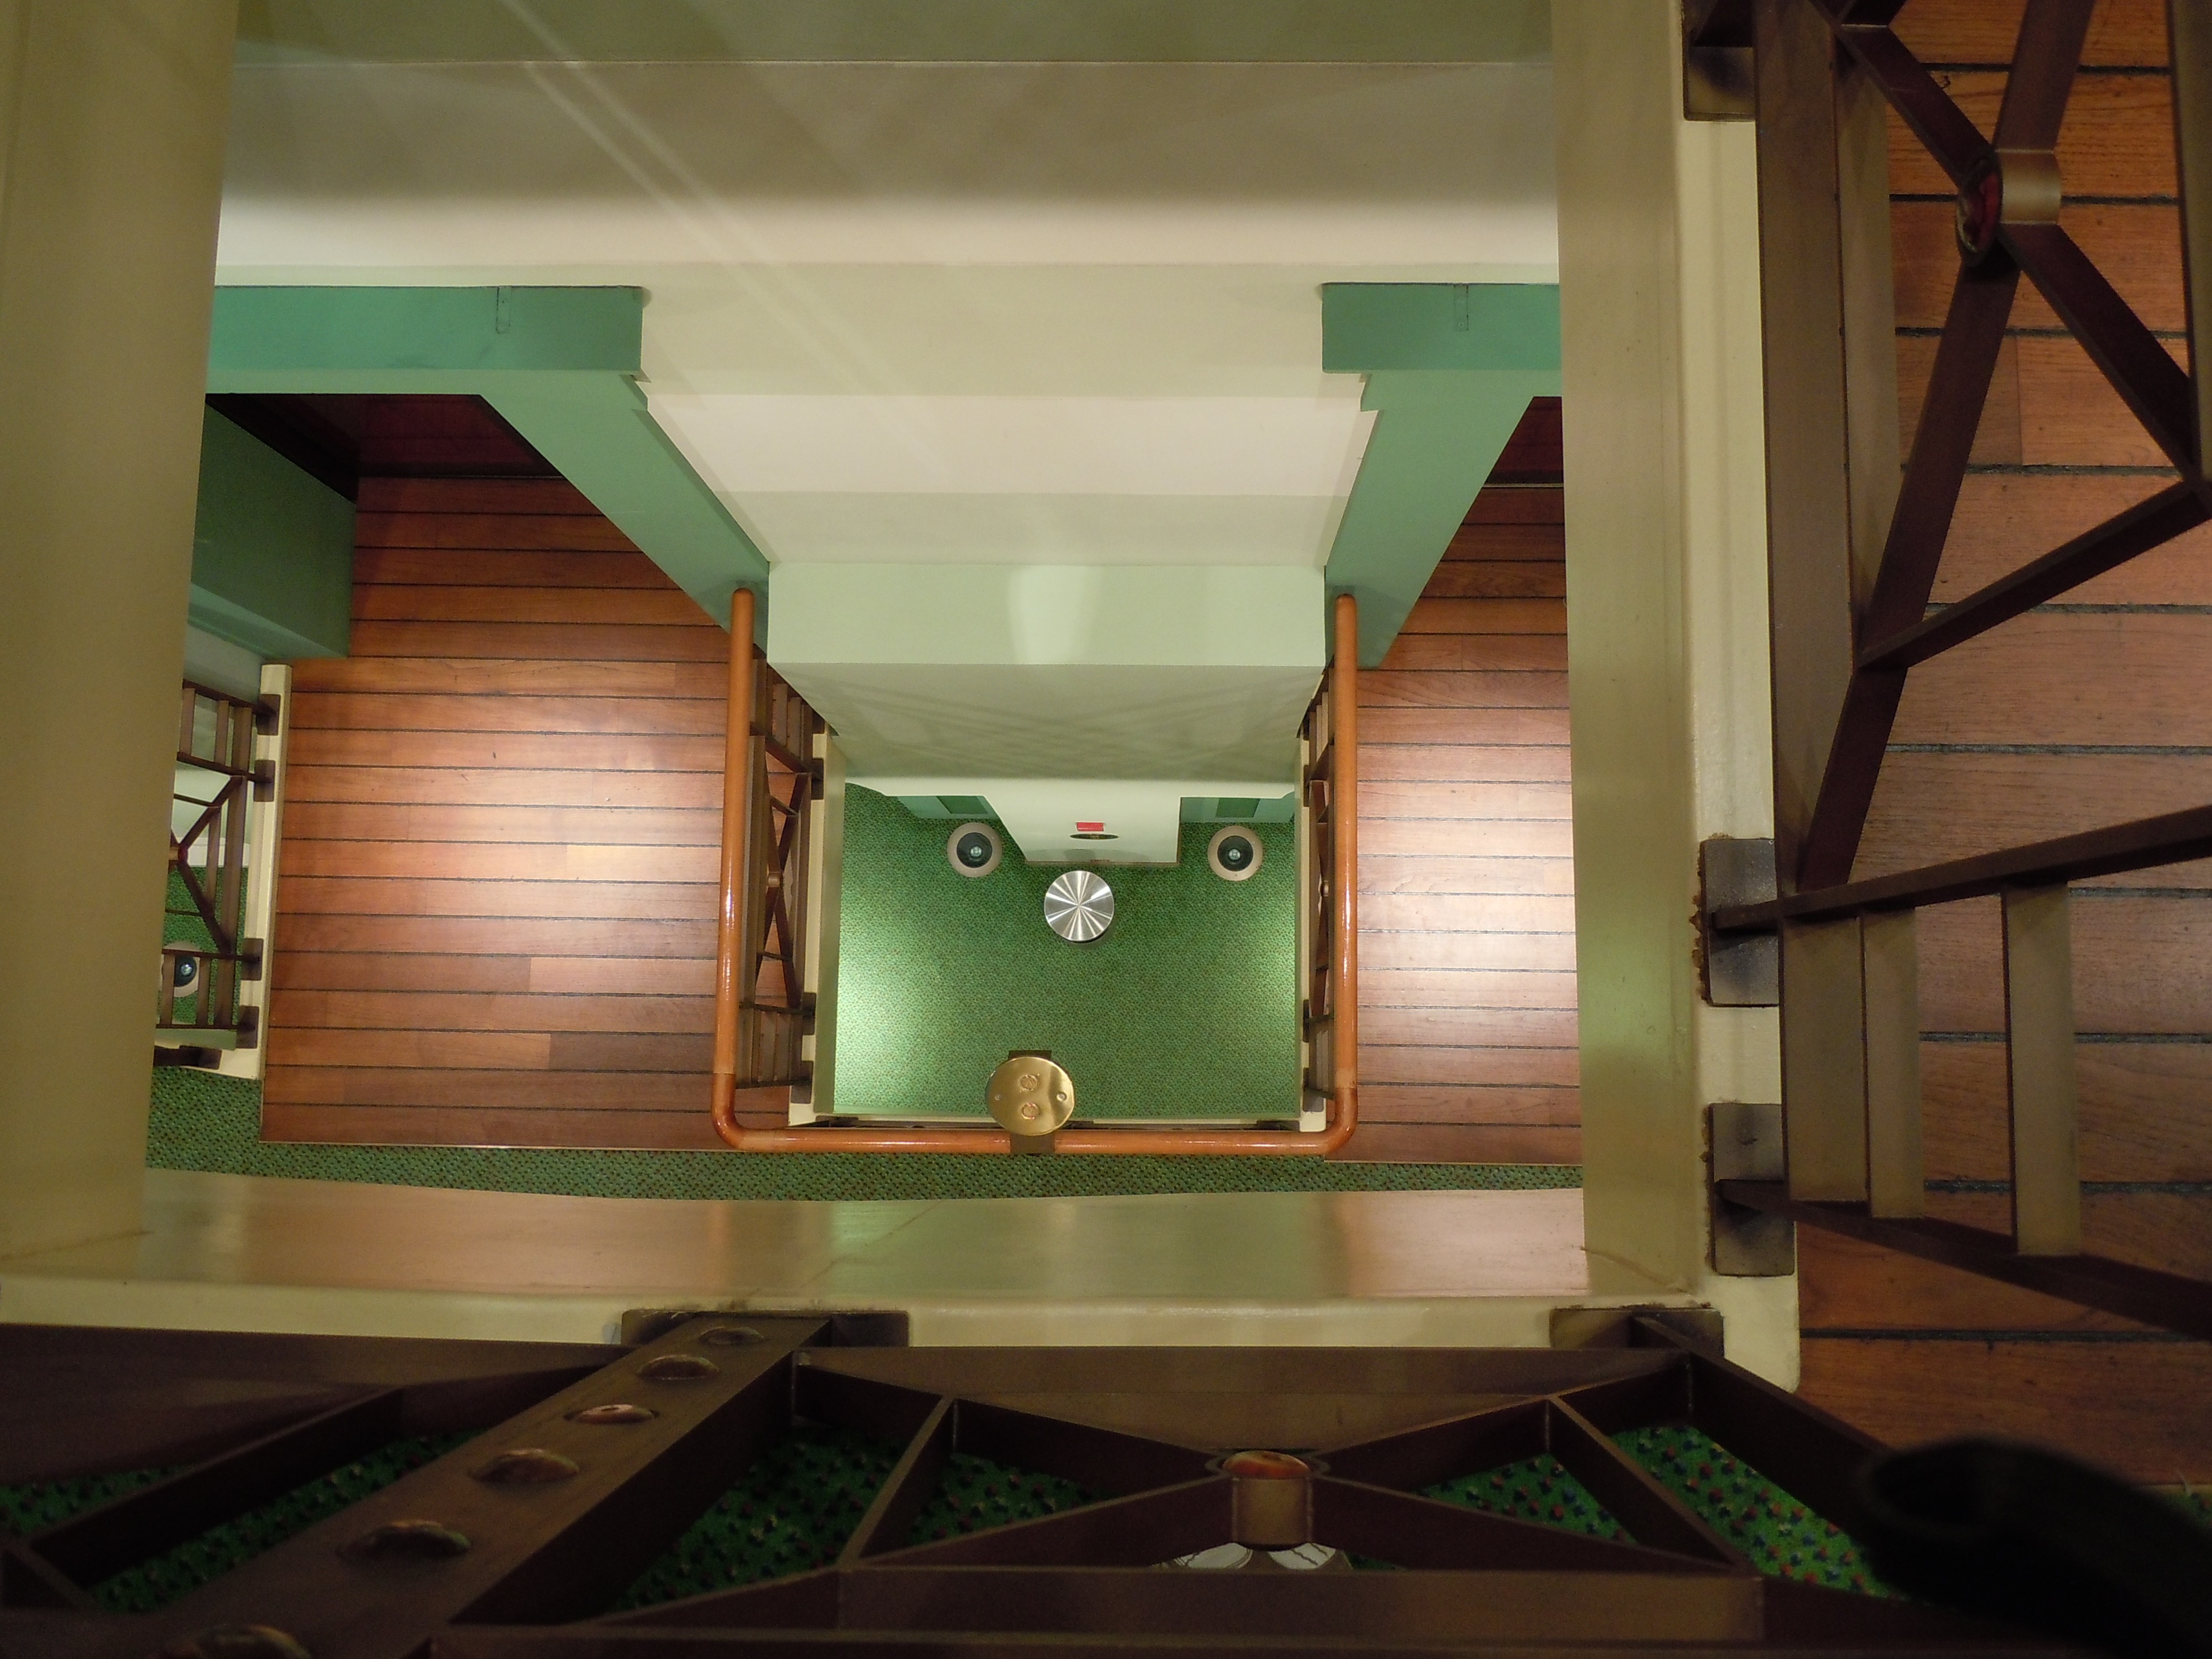
table, architecture, wood, house, floor, home, staircase, ceiling, green, room, interior design, art, stairs, lobby, daylighting, aida, recreation room, billiard room